Describe the emotion expressed in this image:  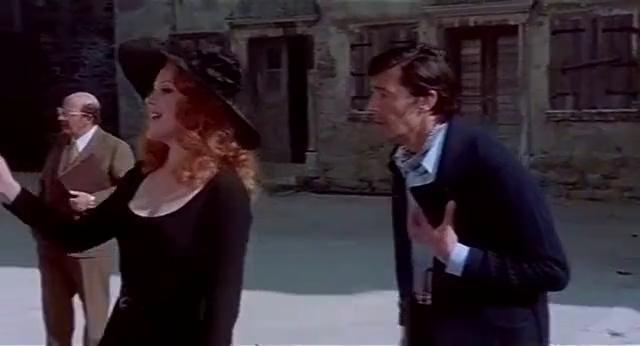
This person displays Fear, valence and arousal with high intensity.